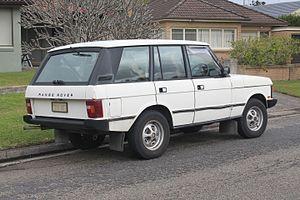
Le Range Rover Classic est une série de SUV 4x4 de luxe produite par le constructeur automobile anglais Land Rover de 1970 à 1996. Il était disponible uniquement en carrosserie deux portes jusqu'en 1981, date à laquelle une version quatre portes devint disponible. La version deux portes a été fabriquée jusqu'en janvier 1994.